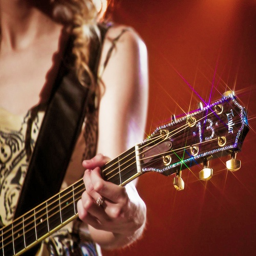
the 13 on her guitar